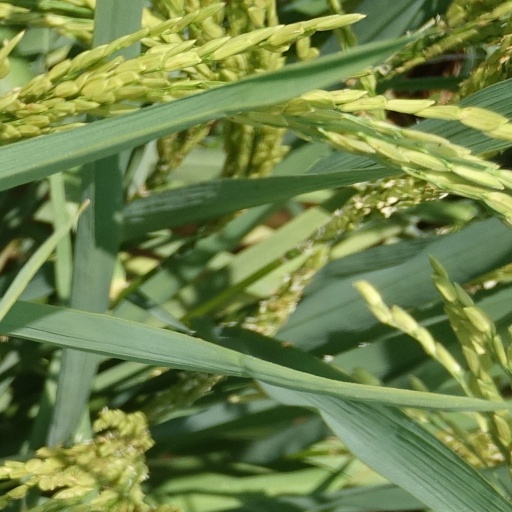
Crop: rice